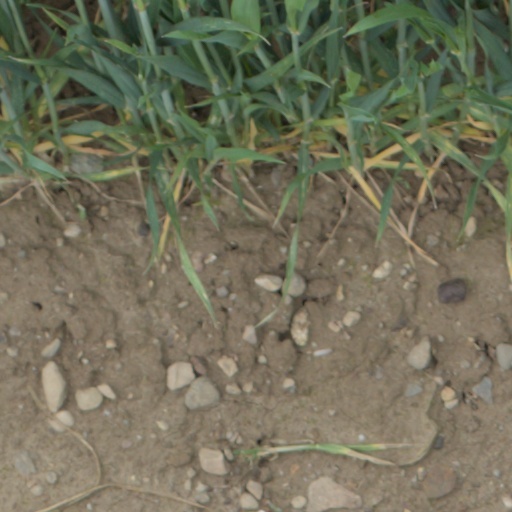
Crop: wheat